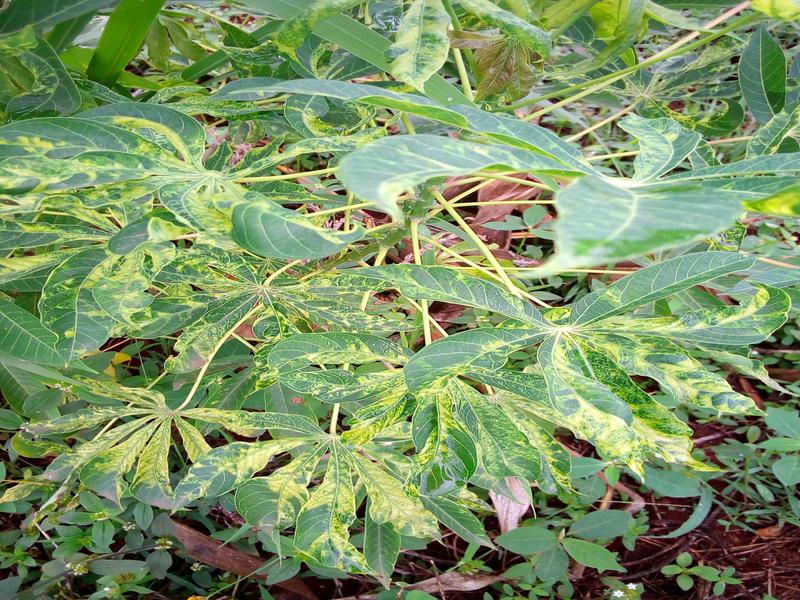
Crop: cassava
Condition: mosaic_disease